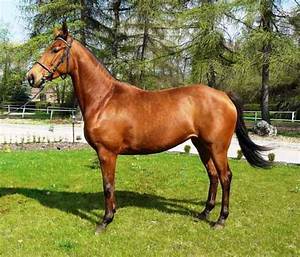
Label: cavallo